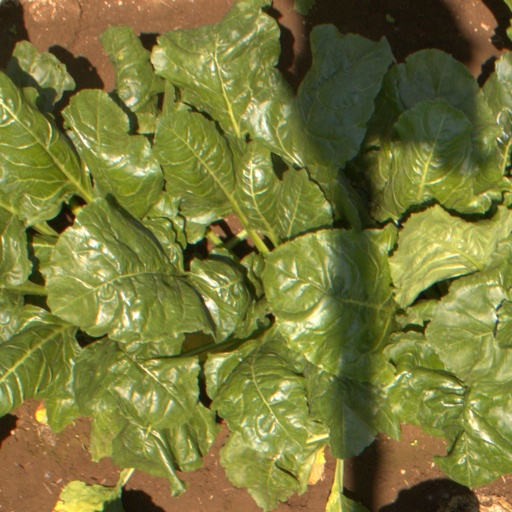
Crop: sugar beet